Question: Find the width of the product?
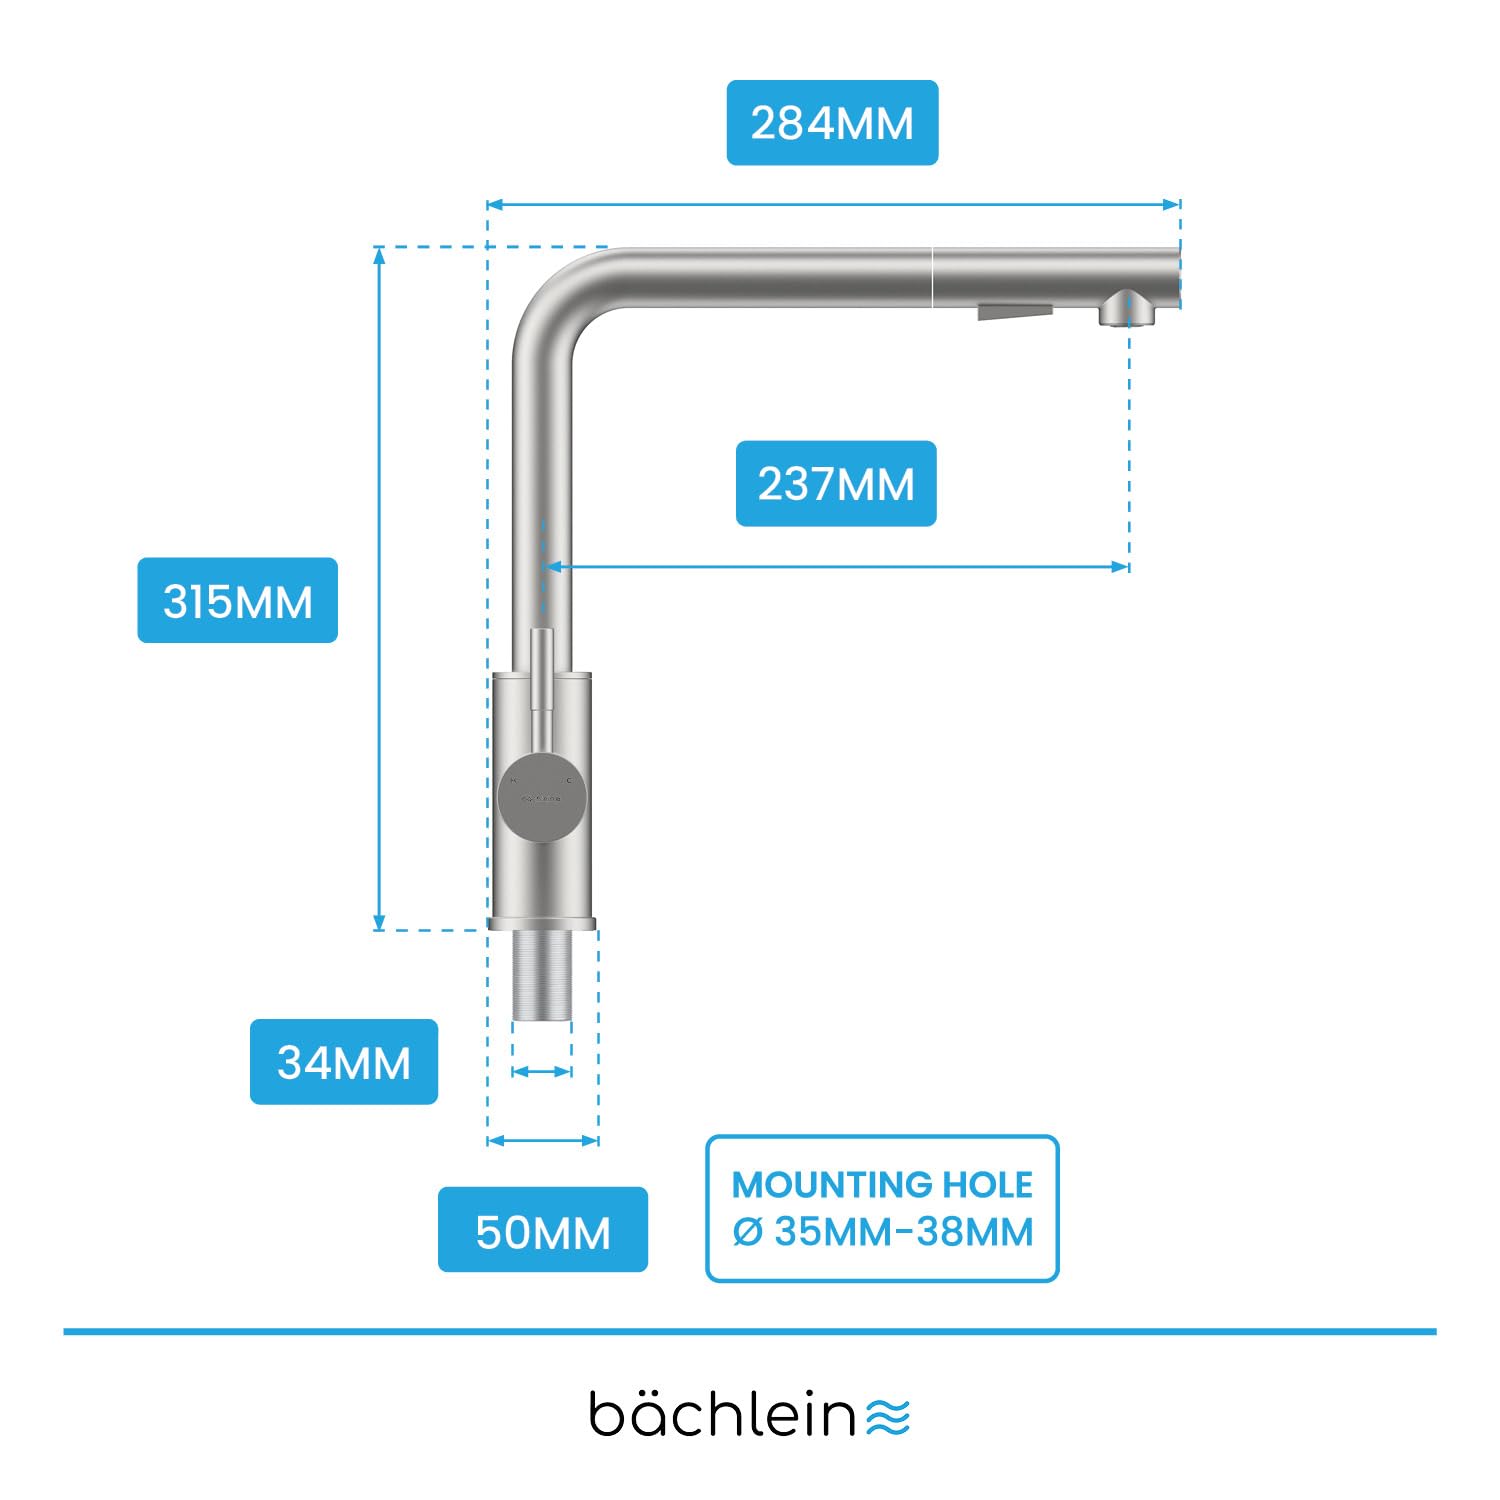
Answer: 284.0 millimetre